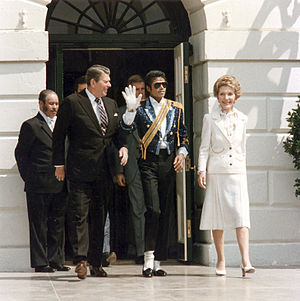
Michael Jackson / Biografi / 1984–85: Pepsi, We Are the World og forretningskarriere
Jackson ved Det Hvide Hus med præsident Ronald Reagan og førstedamen Nancy Reagan i 1984.
"Michael Joseph Jackson, med tilnavnet ""Kongen af Pop"", var en amerikansk musiker og en af de mest kommercielt succesrige entertainere. Hans unikke bidrag til musik og dans og hans privatliv, gjorde ham til en fremtrædende figur inden for populærkulturen i fire årtier.